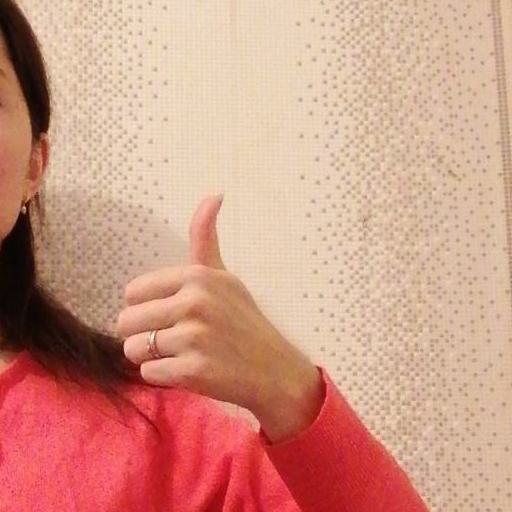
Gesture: like